Administrative divisions of Czechoslovakia

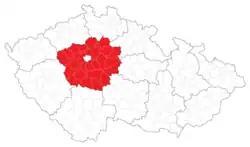
Map of the Czech regions of Czechoslovakia, highlighting the Prague Region

From 1954, the city of Prague was made into a city-region, separate from Prague Region.